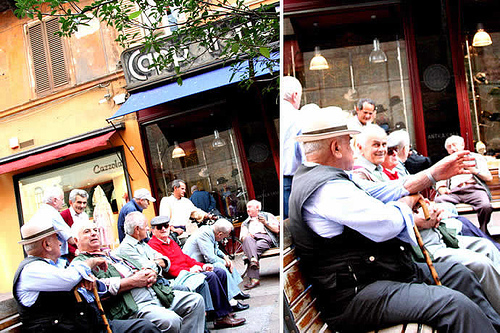
user: Given an image and a question. Answer the question in a short answer. Question: What is the employment status of these men? Short Answer:
assistant: retired